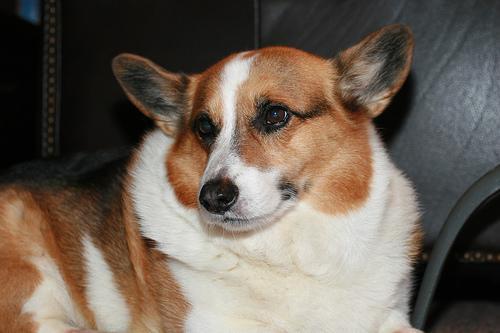
Pembroke